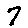
Label: 7